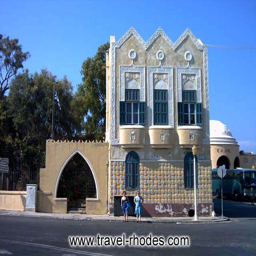
women in front of a building